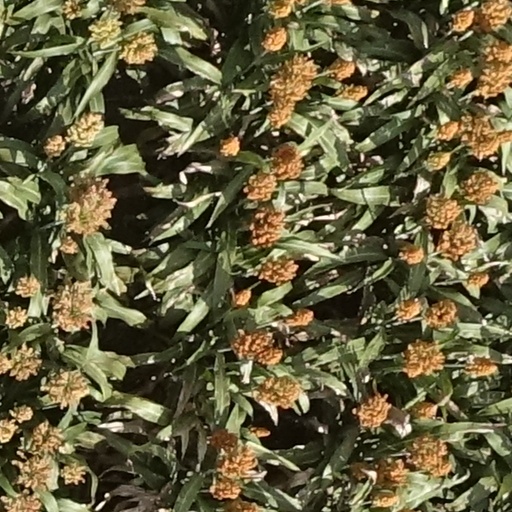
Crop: sorghum